Pineal gland

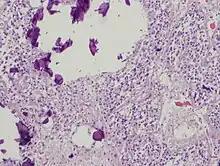
Pineal gland parenchyma with calcifications

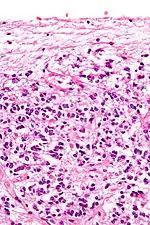
Micrograph of a normal pineal gland – very high magnification

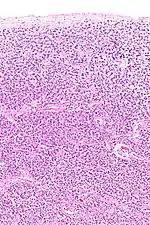
Micrograph of a normal pineal gland – intermediate magnification

The pineal body in humans consists of a lobular parenchyma of pinealocytes surrounded by connective tissue spaces. The gland's surface is covered by a pial capsule.